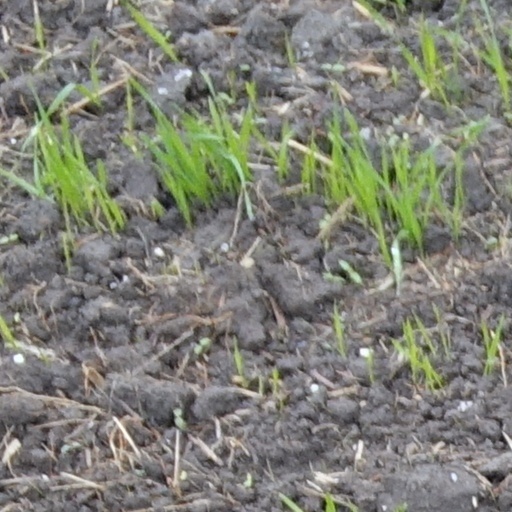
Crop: wheat